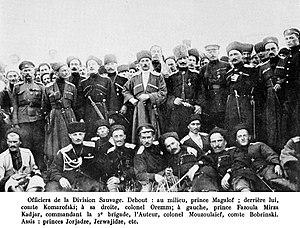
Feyzulla Mirza Govanli-Kadjar est un prince iranien, soldat de l'armée du tsar et de l'armée de la République démocratique d'Azerbaïdjan, général de brigade, héritier de la dynastie Kadjar.